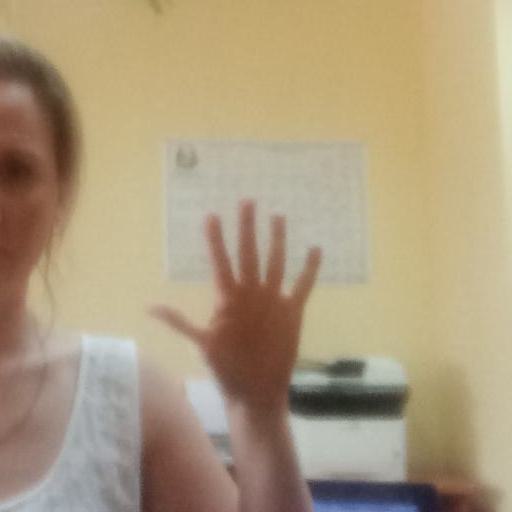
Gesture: palm